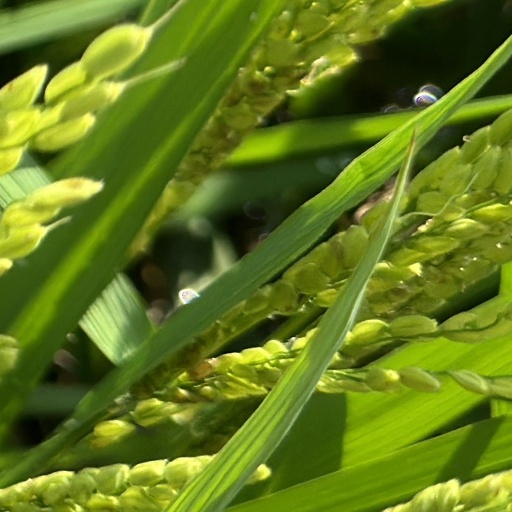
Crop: rice